2007 AT&T 250

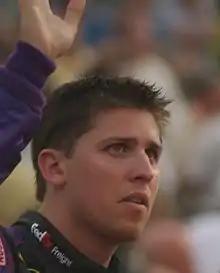
NASCAR driver Denny Hamlin waves to fans before a race.

The 250-lap race began at 8:00p.m. EDT, and was televised live in the United States on ESPN2. Hamlin's helicopter could not find a place to land in the infield; the helicopter pad was blocked by parked cars, forcing Hamlin to land elsewhere and arrive late via ground transportation. Hamlin was thus unable to start the race in Almirola's car, forcing Almirola to start the race himself. Ragan, the third Nextel Cup regular traveling to the track from Sonoma along with Hamlin and Edwards, replaced Darnell in Roush's No.6 car; Ragan was forced to move to the rear of the field because of the driver swap and an engine change, as was Chase Miller who went to a backup car.